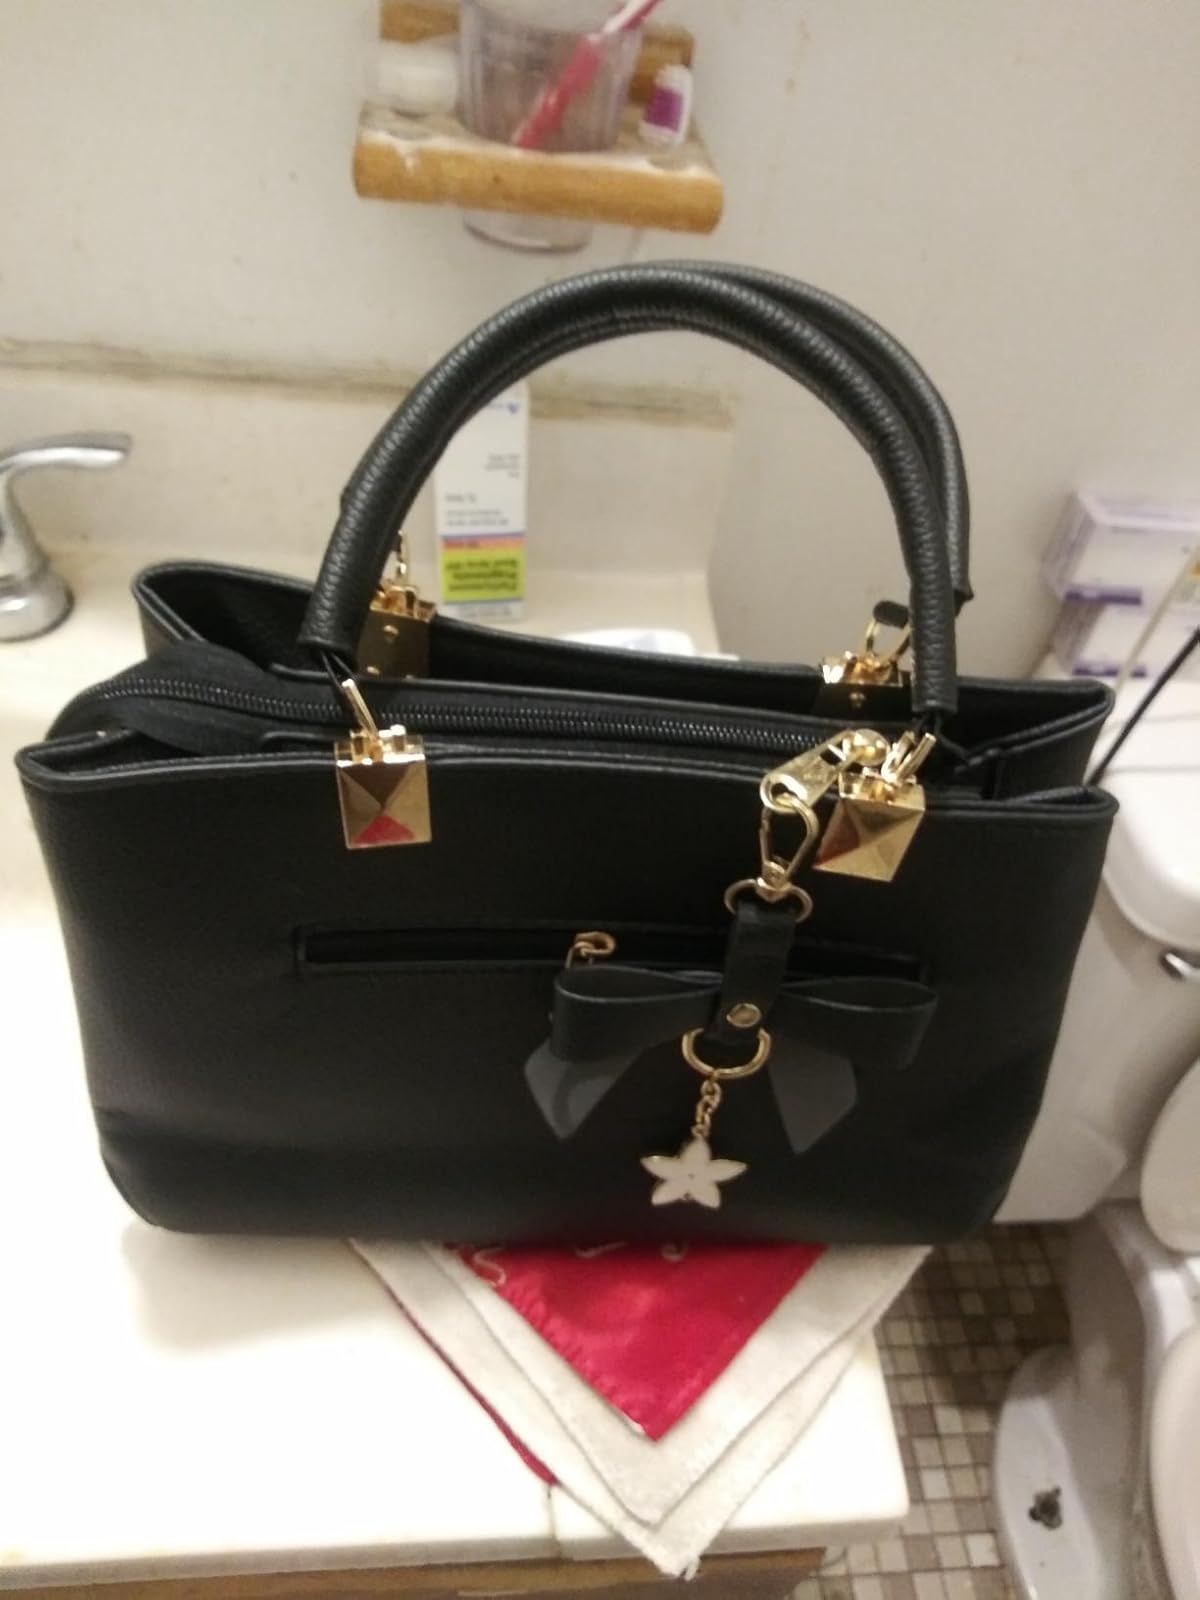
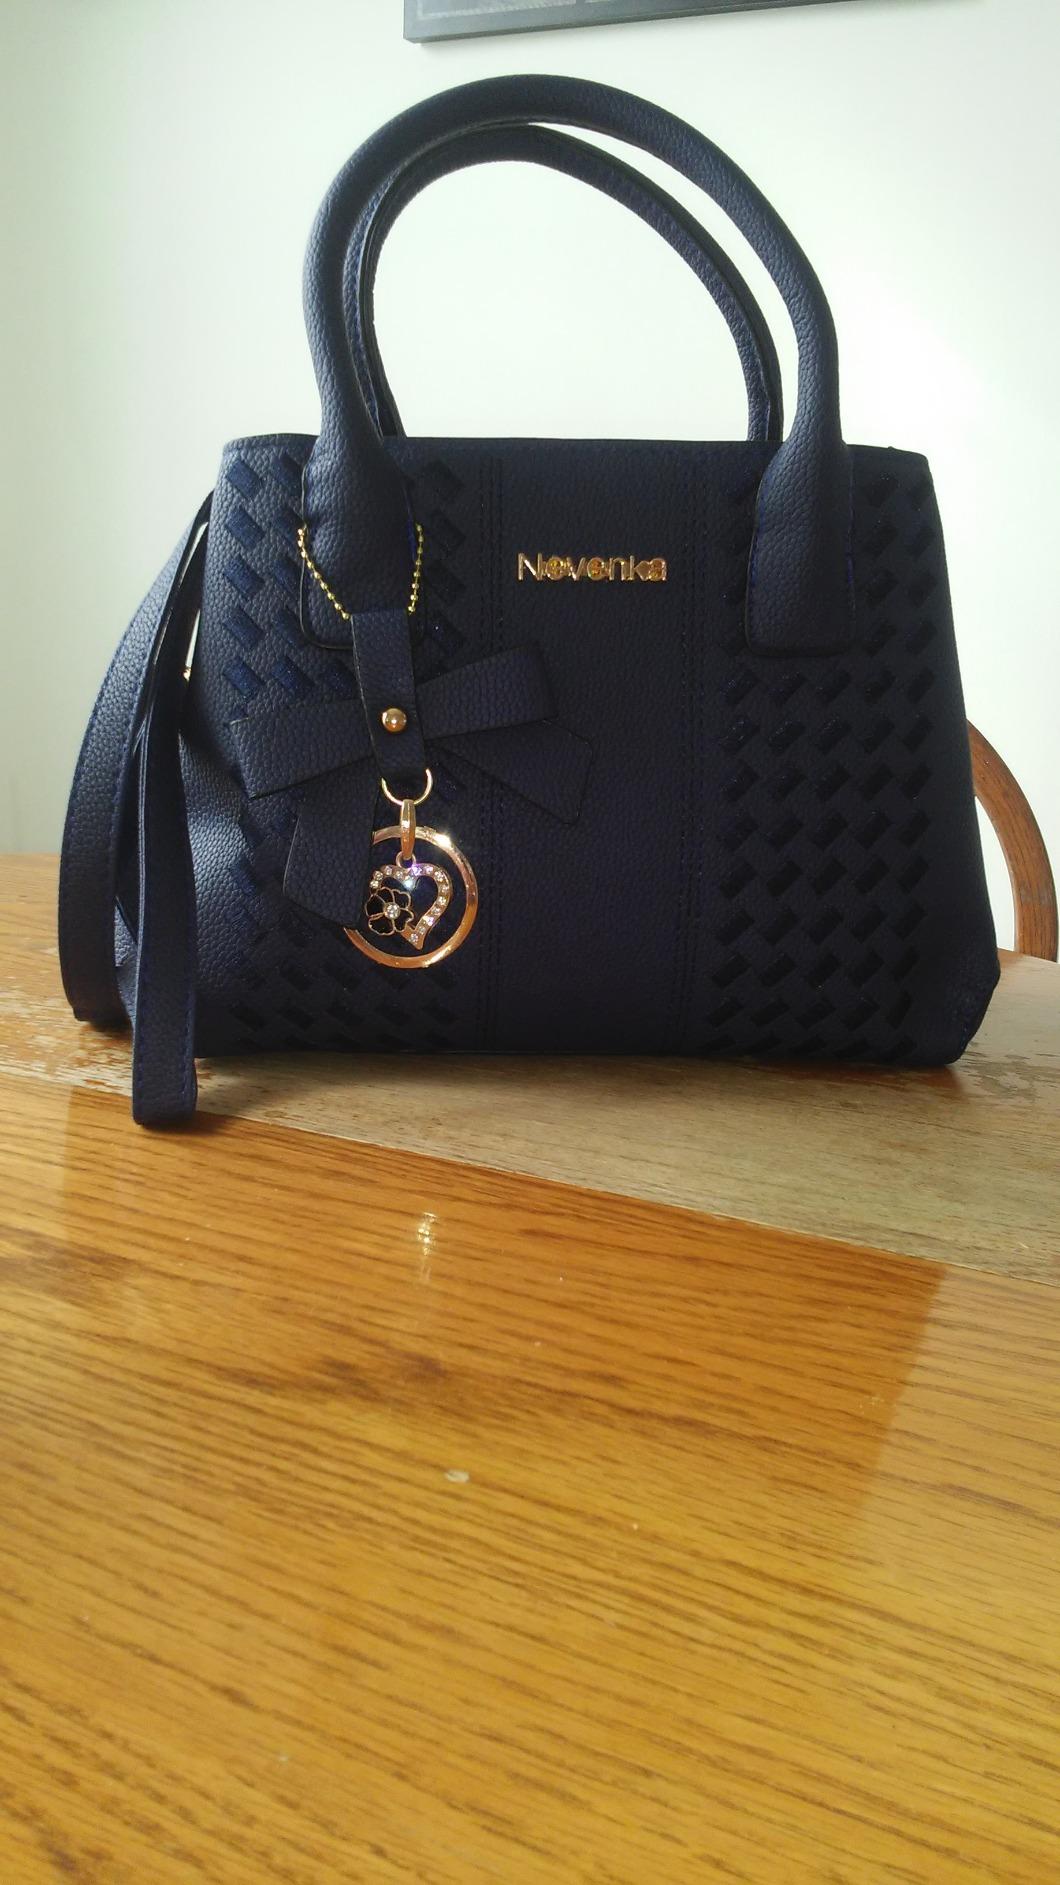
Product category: accessories_handbag
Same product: no